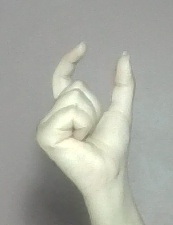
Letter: nun